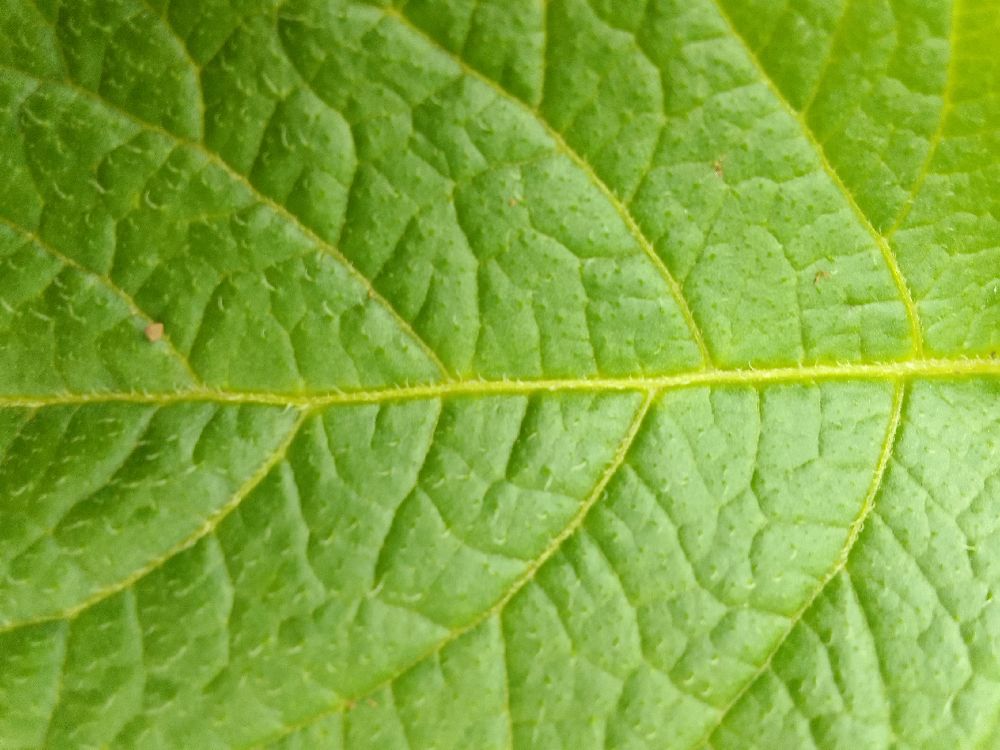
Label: Healthy